Odjak of Algiers Revolution

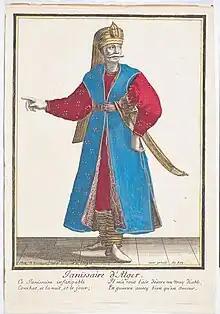
Janissary soldier of the Odjak of Algiers

The new governor arrived with a decree instructing the Algerians to prepare and send a naval fleet to the East, with financial compensation for the leaders in return for their contributions to the Cretan War. However, the newly appointed Pasha found himself in a dire situation, as the Odjak were on the brink of revolt, impatiently waiting for their delayed salaries, while the treasury was nearly empty. When he could not find another solution, he reluctantly decided to deduct a portion of the money designated specifically for the Taifa of Raïs (Corsairs).